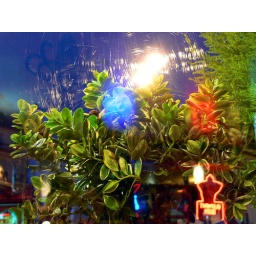
Blue, red in a window